South Slave Divisional Education Council

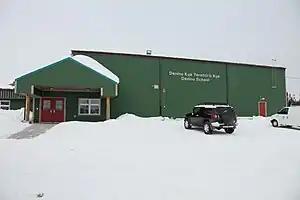
Deninu School in Fort Resolution

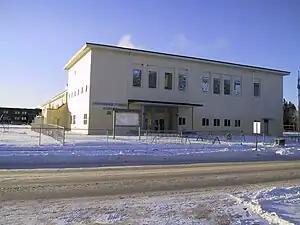
Joseph Burr Tyrrell Elementary School in Fort Smith

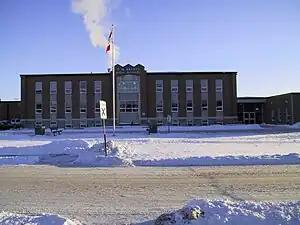
Paul William Kaeser High Schoolin Fort Smith

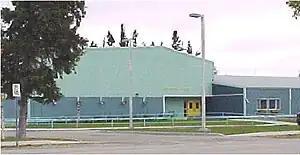
Harry Camsell School in Hay River

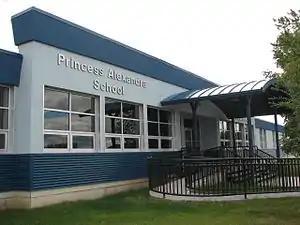
Princess Alexandra School in Hay River

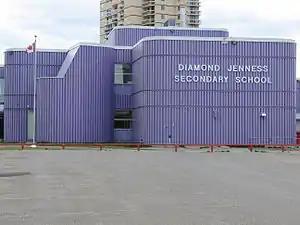
Diamond Jenness Secondary School in Hay River

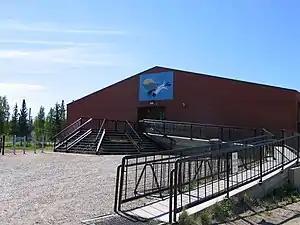
Chief Sunrise Education Centre in K'atl'odeche First Nation

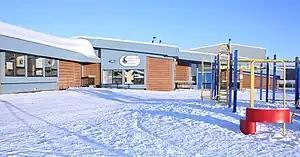
Łutsel Kʼe Dene School in Łutselk'e

While technically within the regional mandate of the SSDEC, the following communities do not host schools for a variety of reasons: